Raymond O. Barton

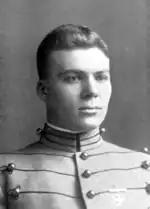
At West Point in 1912

Born on August 22, 1889, Raymond Oscar Barton graduated from the United States Military Academy (USMA) at West Point, New York, with the class of 1912. Many of his West Point classmates later became general officers during World War II as he did, such as Wade H. Haislip, John Shirley Wood, Walton Walker, Harry J. Malony, Walter M. Robertson, William H. Wilbur, Franklin C. Sibert, Robert McGowan Littlejohn, Stephen J. Chamberlin, Archibald Vincent Arnold, Albert E. Brown, Gilbert R. Cook and Millard Harmon.